Broquiès

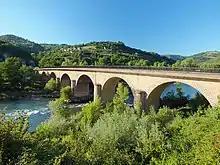
The Pont de Navech approached from Saint-Izaire

The La Jourdanie (power station) is on the River Tarn upstream of the Pont de Navech. Two Kaplan turbines and two helical turbines generate 18MW. The dam is 145m long and 17m high.